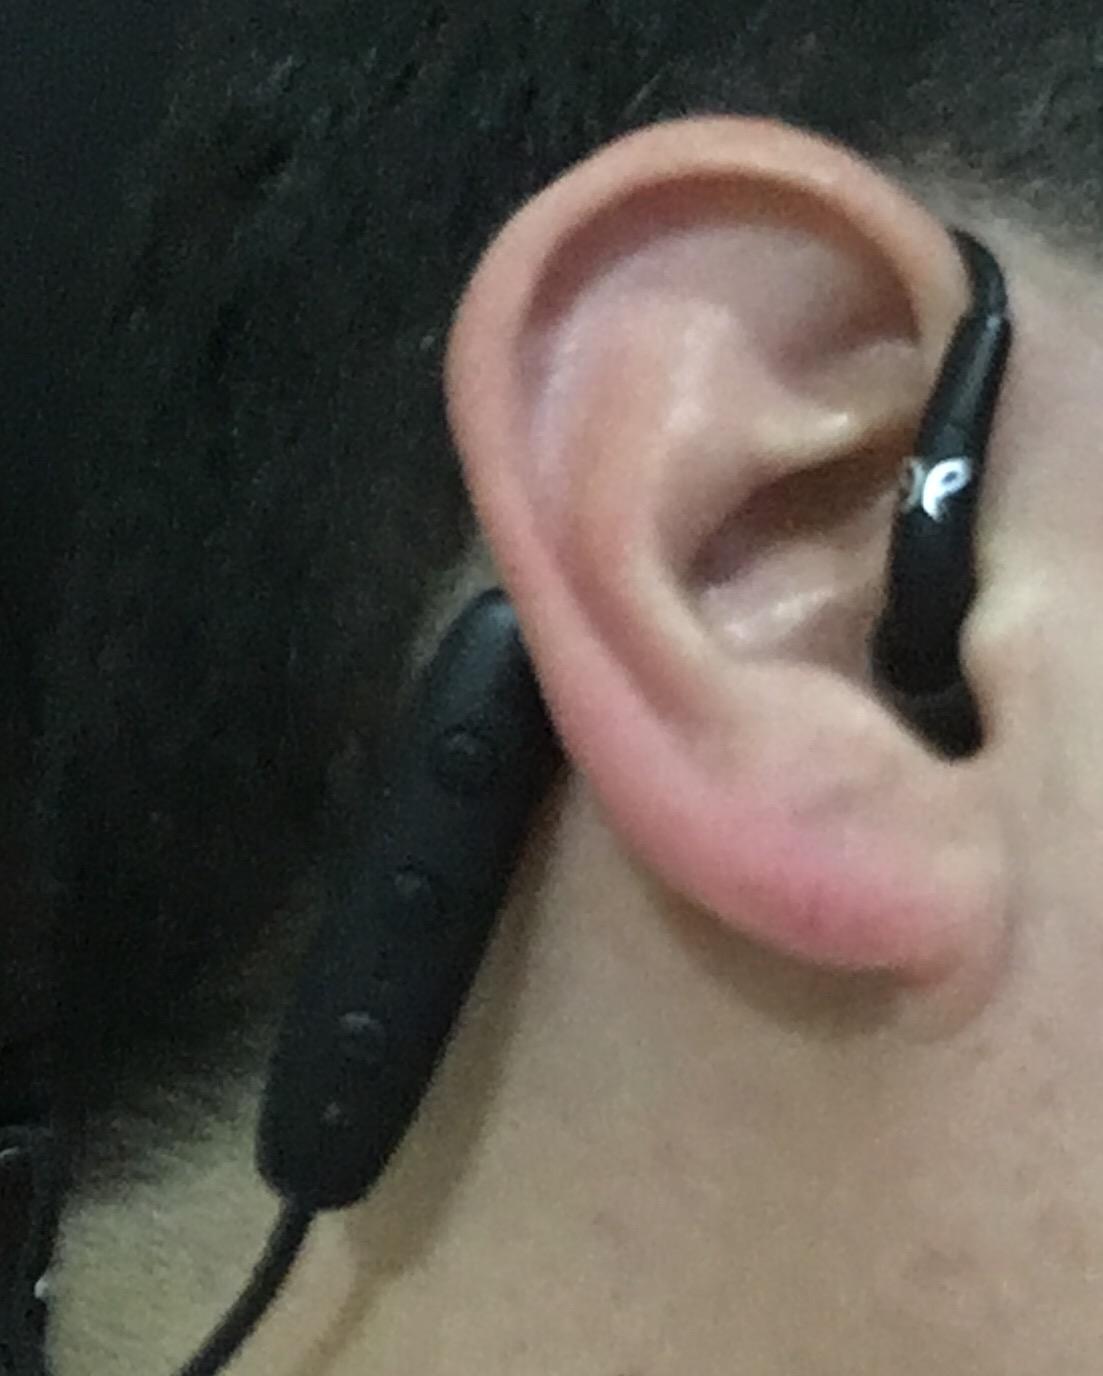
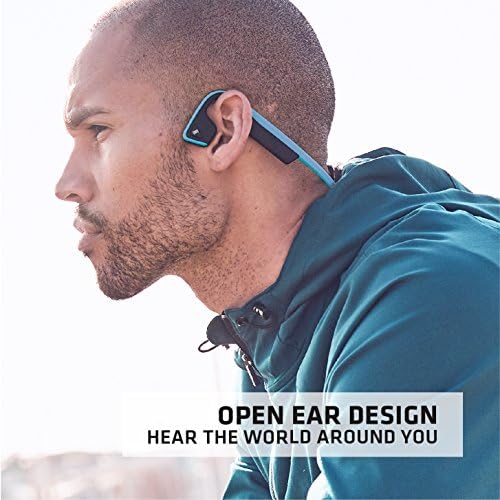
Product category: headphones
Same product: no